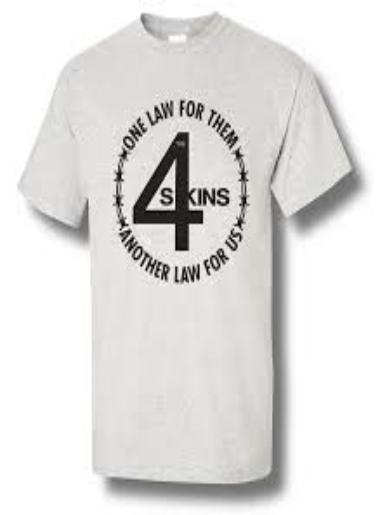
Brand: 4Skins
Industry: Clothes